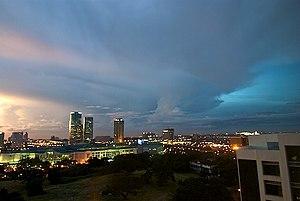
Muntinlupa est l'une des villes et des municipalités qui forment le Grand Manille aux Philippines. Elle est située sur les rives nord-ouest du Laguna de Bay.